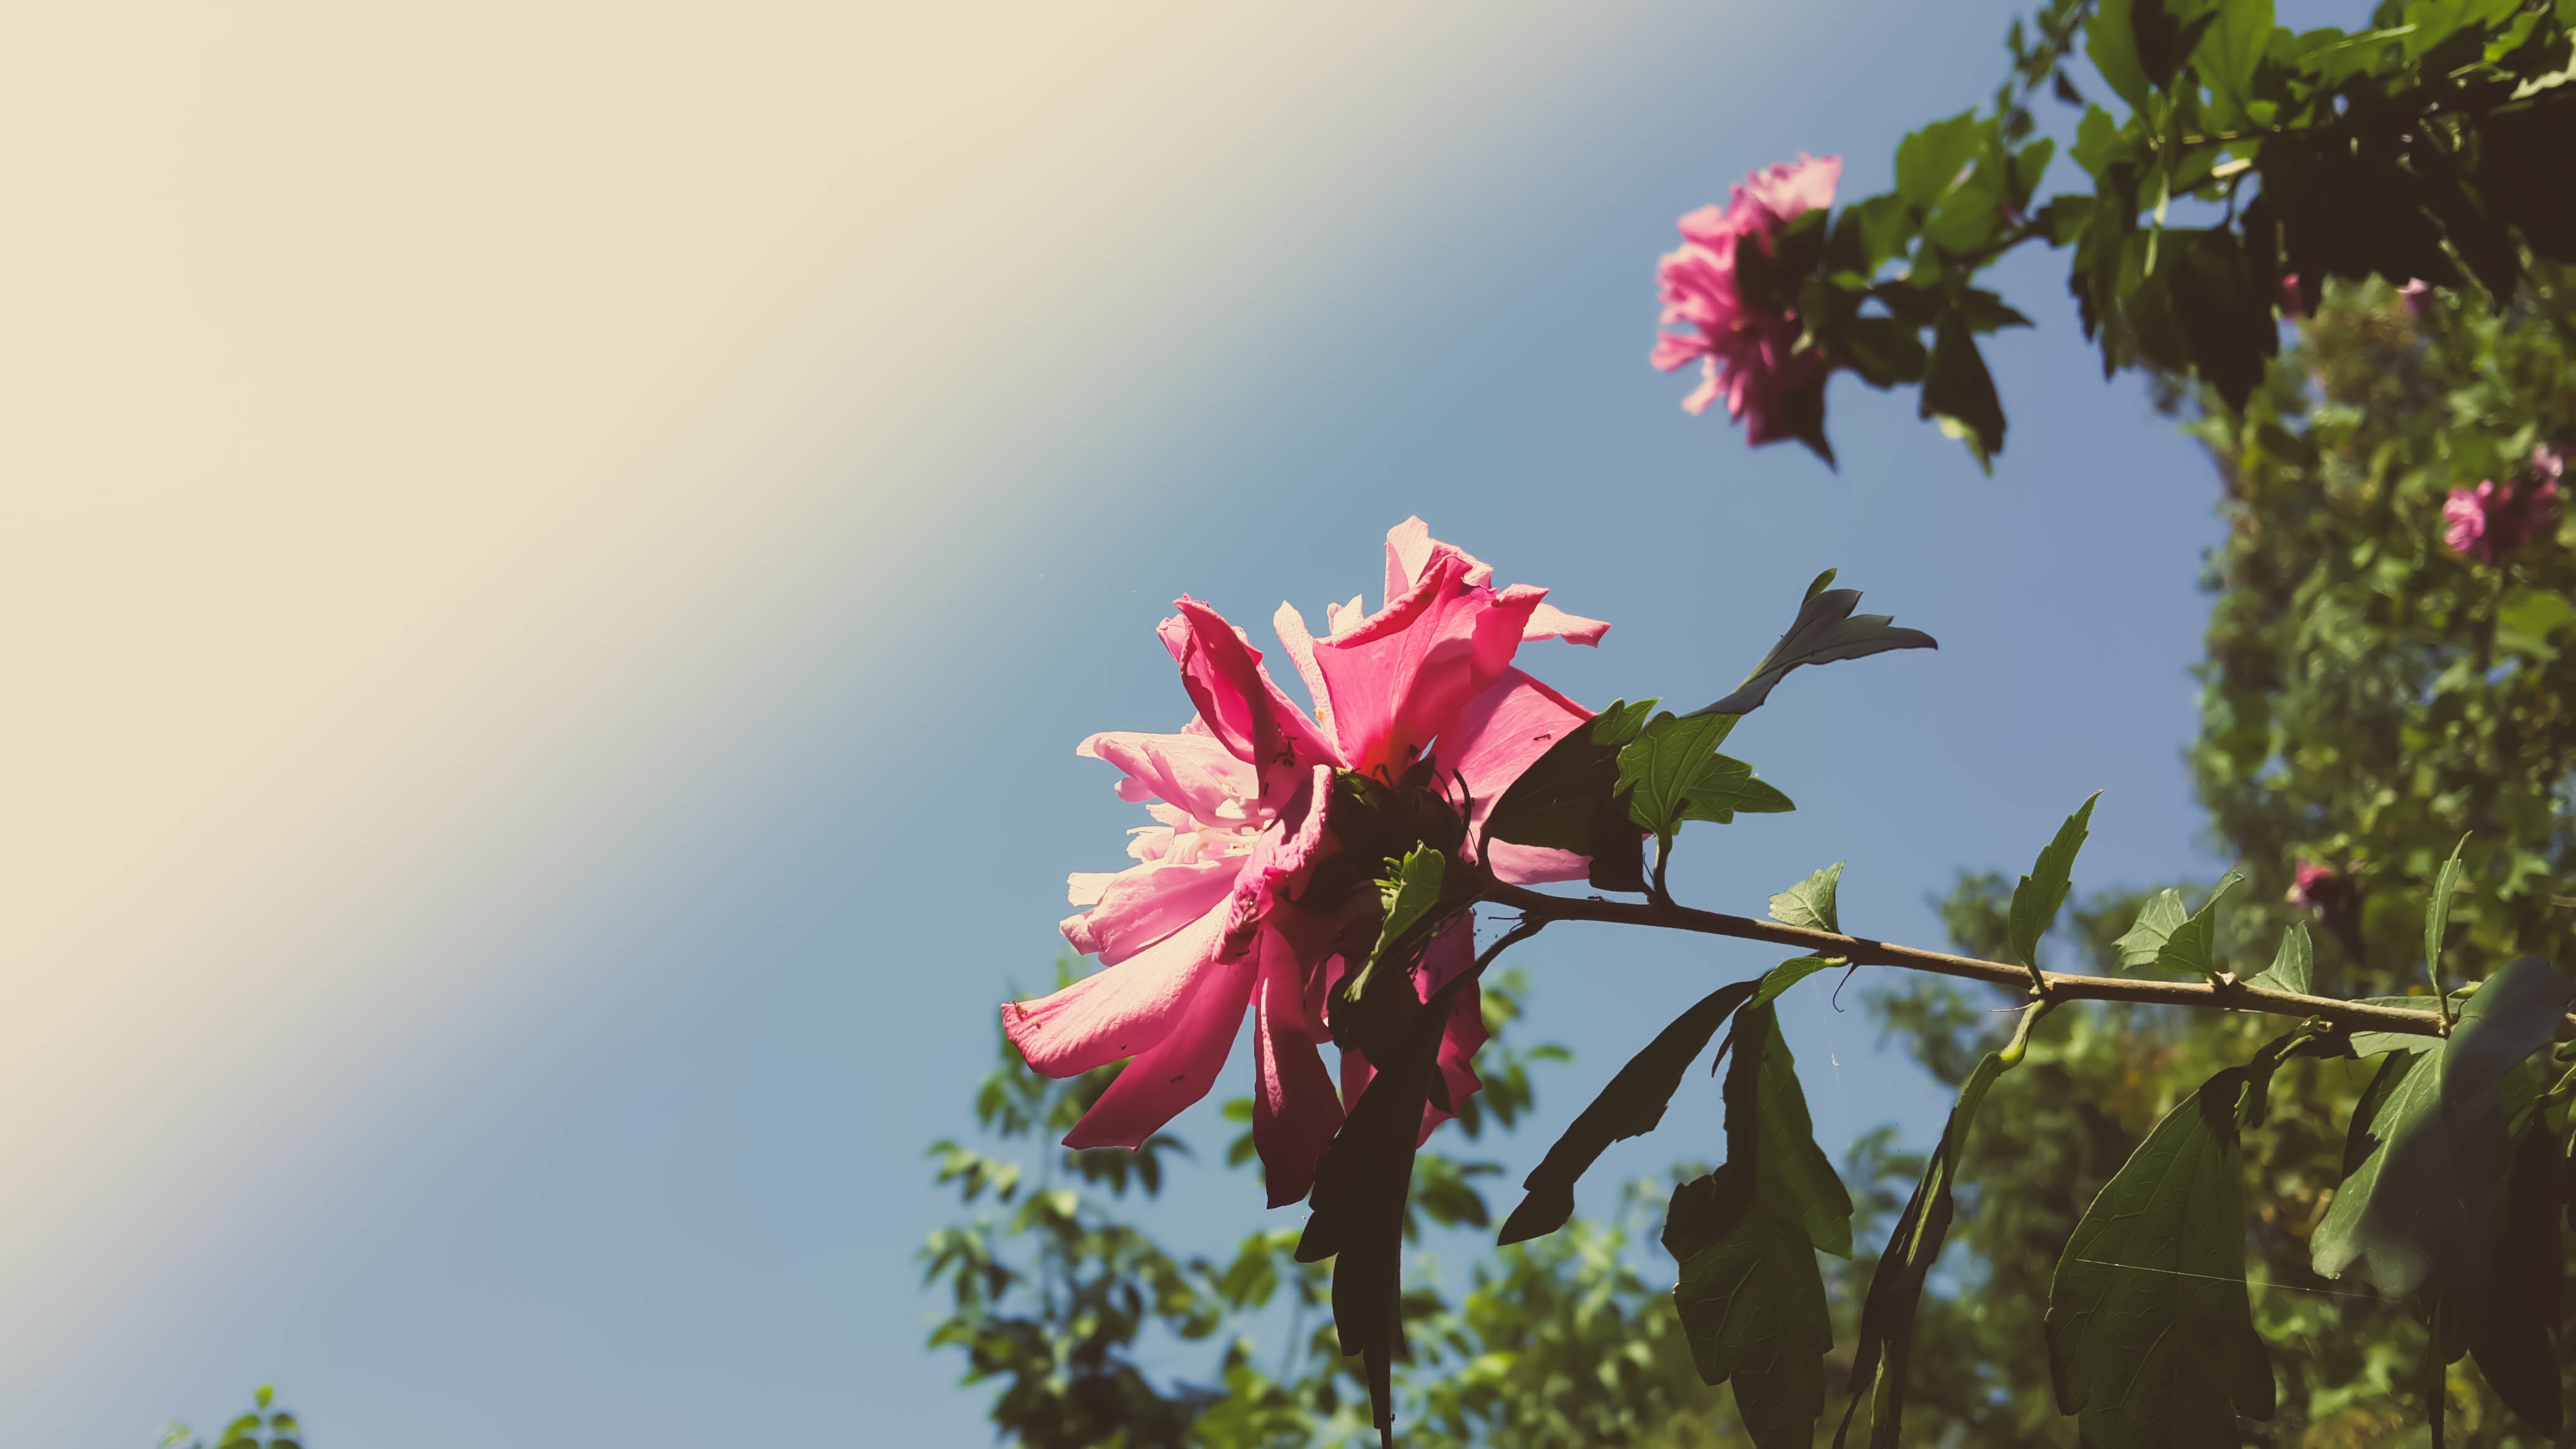
nature, branch, blossom, plant, sunlight, leaf, flower, petal, autumn, botany, flora, wildflower, macro photography, flowering plant, land plant